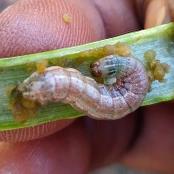
Crop: Onion
Condition: caterpillar-p